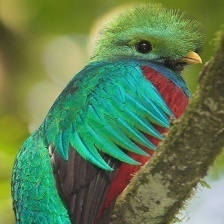
Species: QUETZAL
Scientific name: PHAROMACHRUS MOCINNO